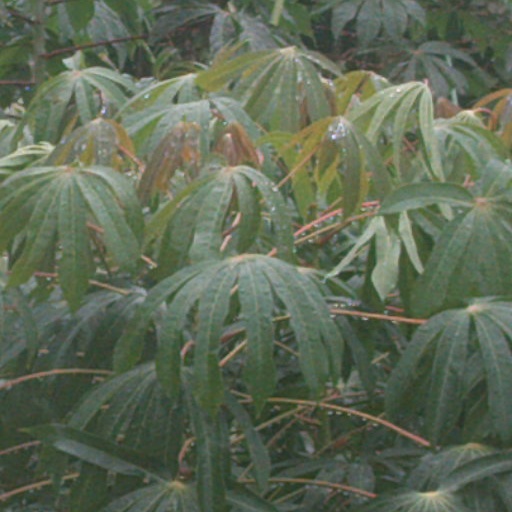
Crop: cassava